Palawan people

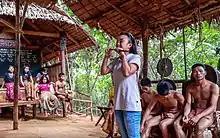
Palaw'ans demonstrating a musical instrument

The Palawan, also known as Palaw'an or Palawano, are an ethnic group native to the Palawan island group in the Philippines. They are the main indigenous population of Palawan. The name of the island they inhabit is named after this ethnic group.